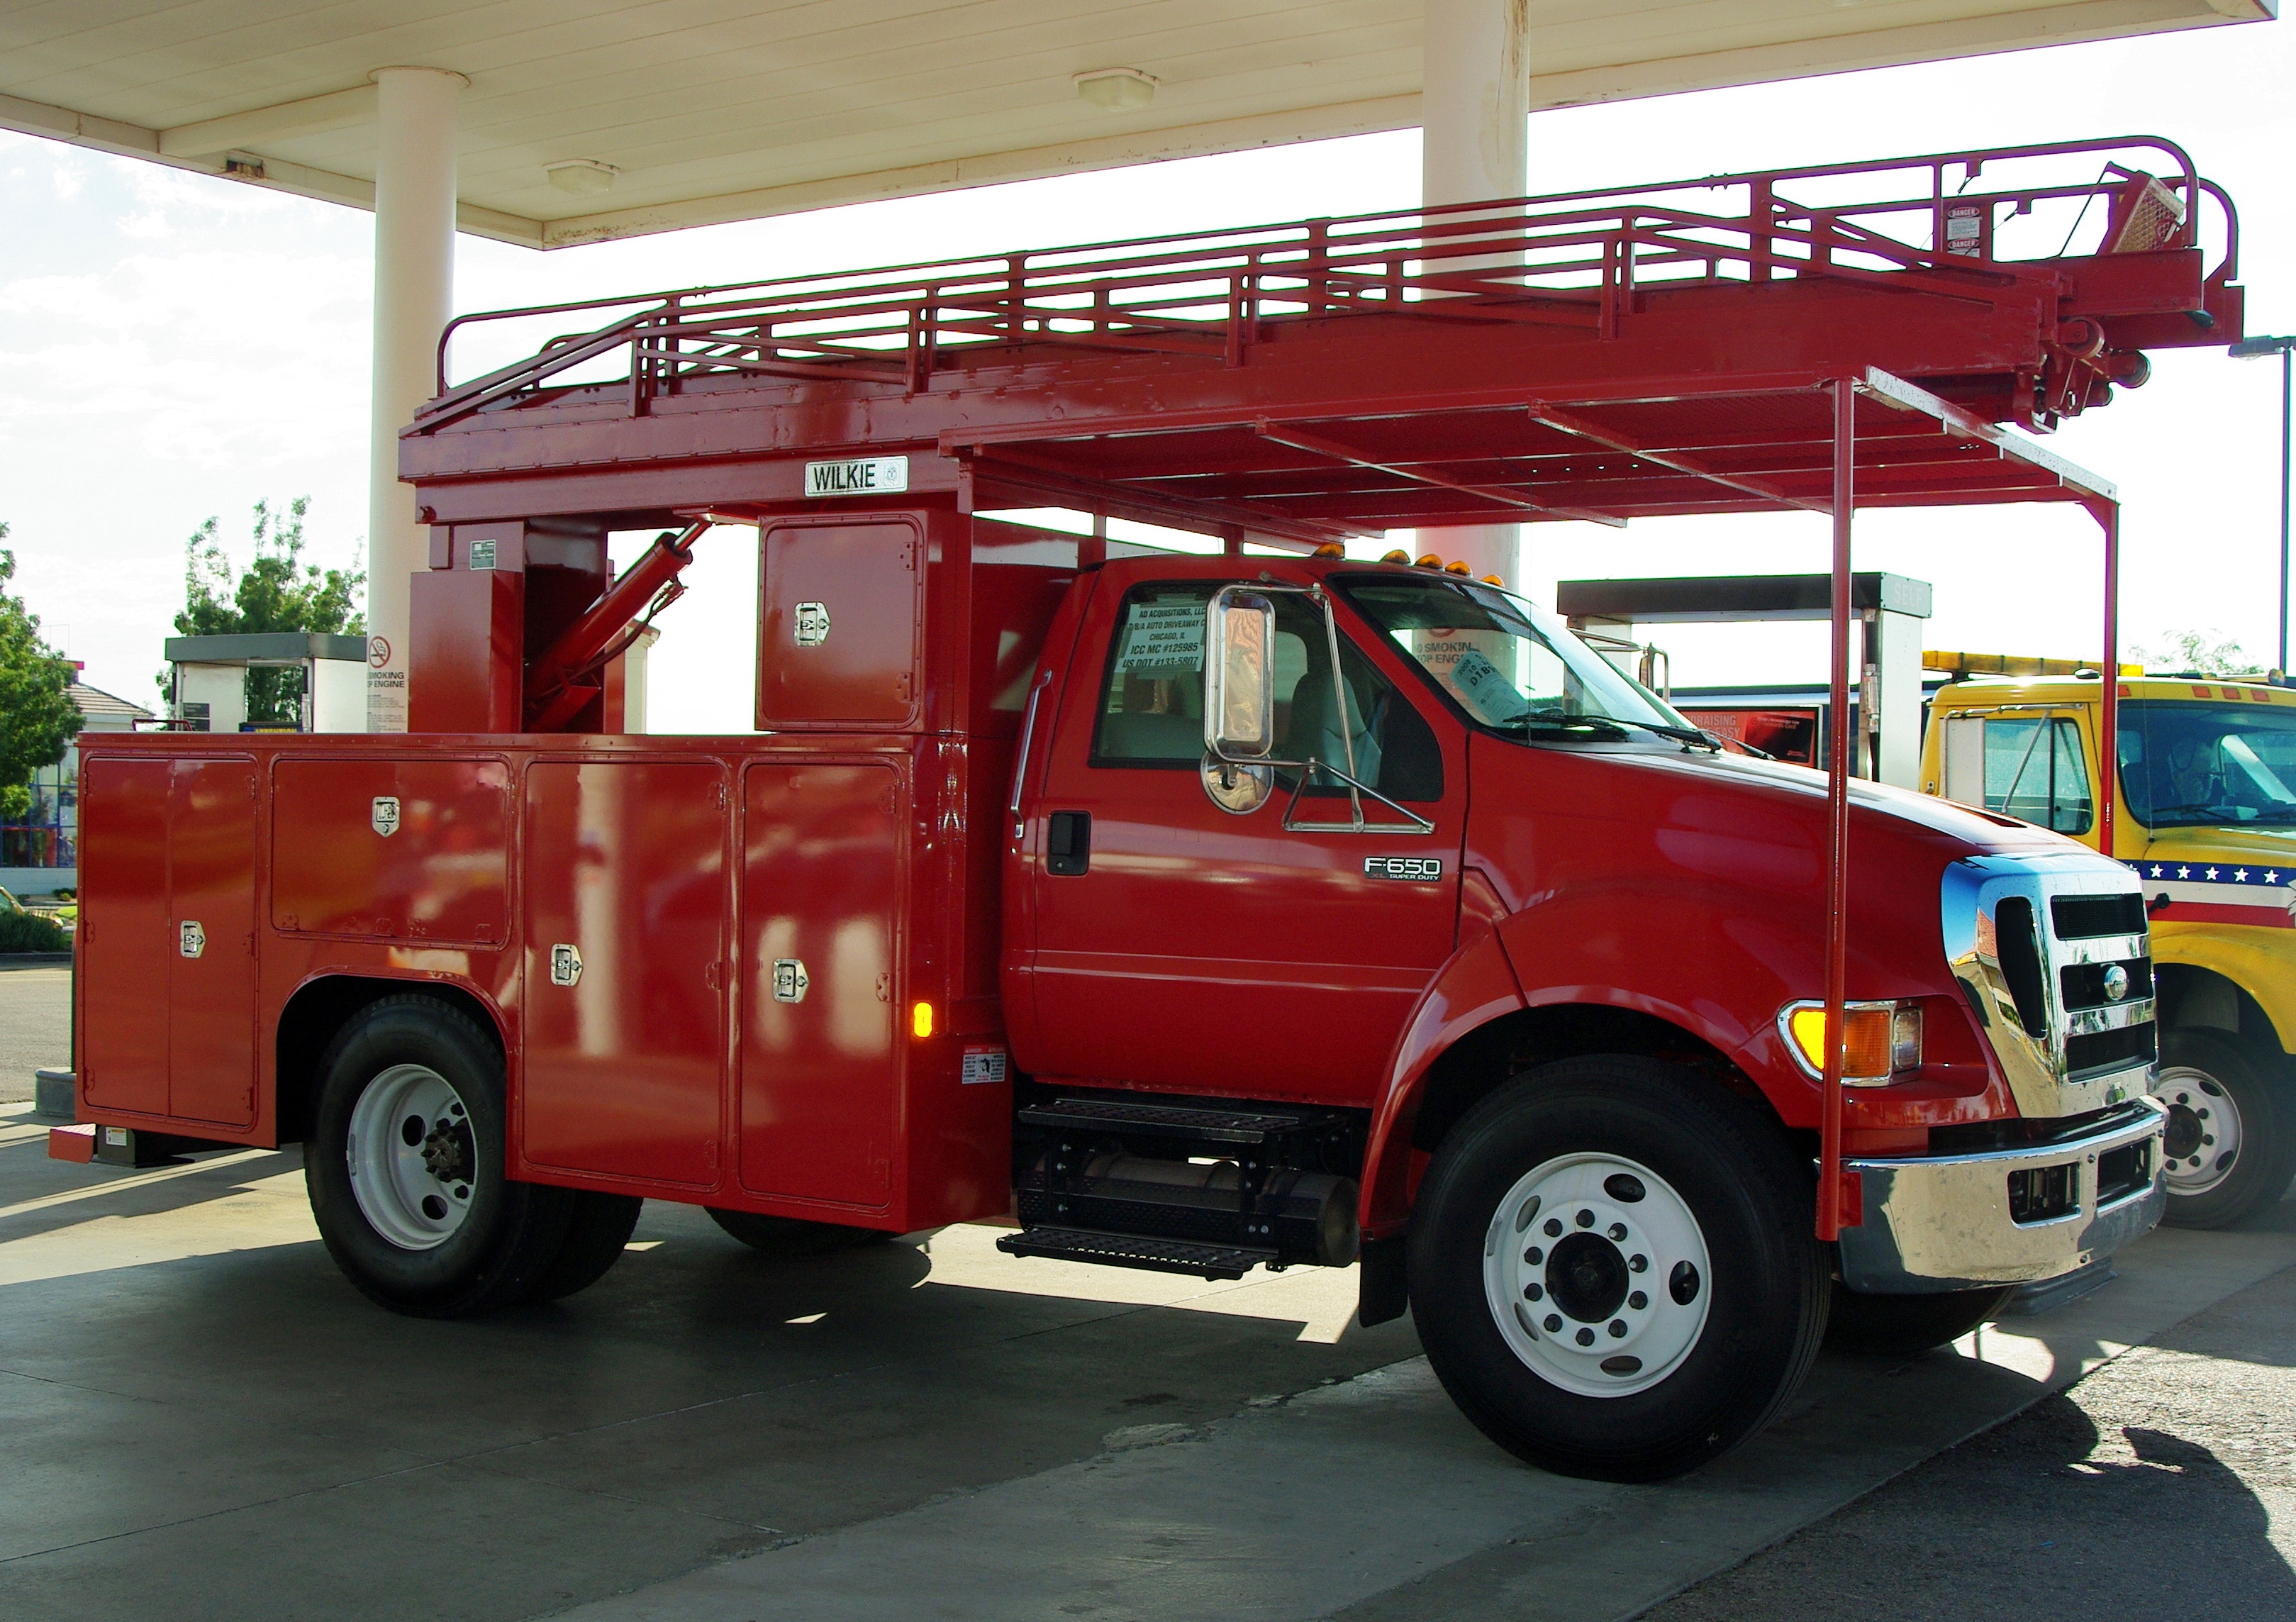
car, transport, truck, vehicle, usa, scale, california, fire truck, motor vehicle, emergency service, fire department, commercial vehicle, land vehicle, automobile make, fire apparatus, trailer truck